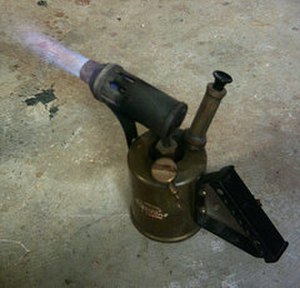
Blæselampe / Anvendelse
En gammel blæselampe til petroleum
En blæselampe er et redskab der brænder flydende brændstof som petroleum eller flaskegas og danner en flamme, der kan bruges til f.eks. metalarbejde herunder lodning. Betegnelsen loddepistol benyttes også. Den elektriske loddepistol er dog en art elektrisk loddekolbe.